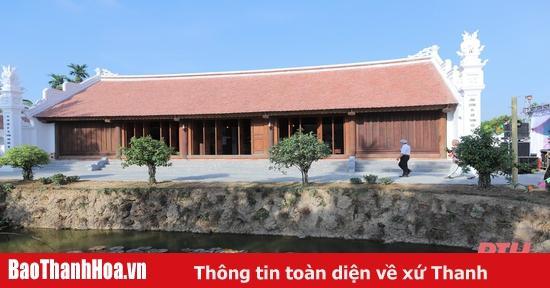
có một người đàn ông đang di chuyển phía trước một ngôi nhà cũ